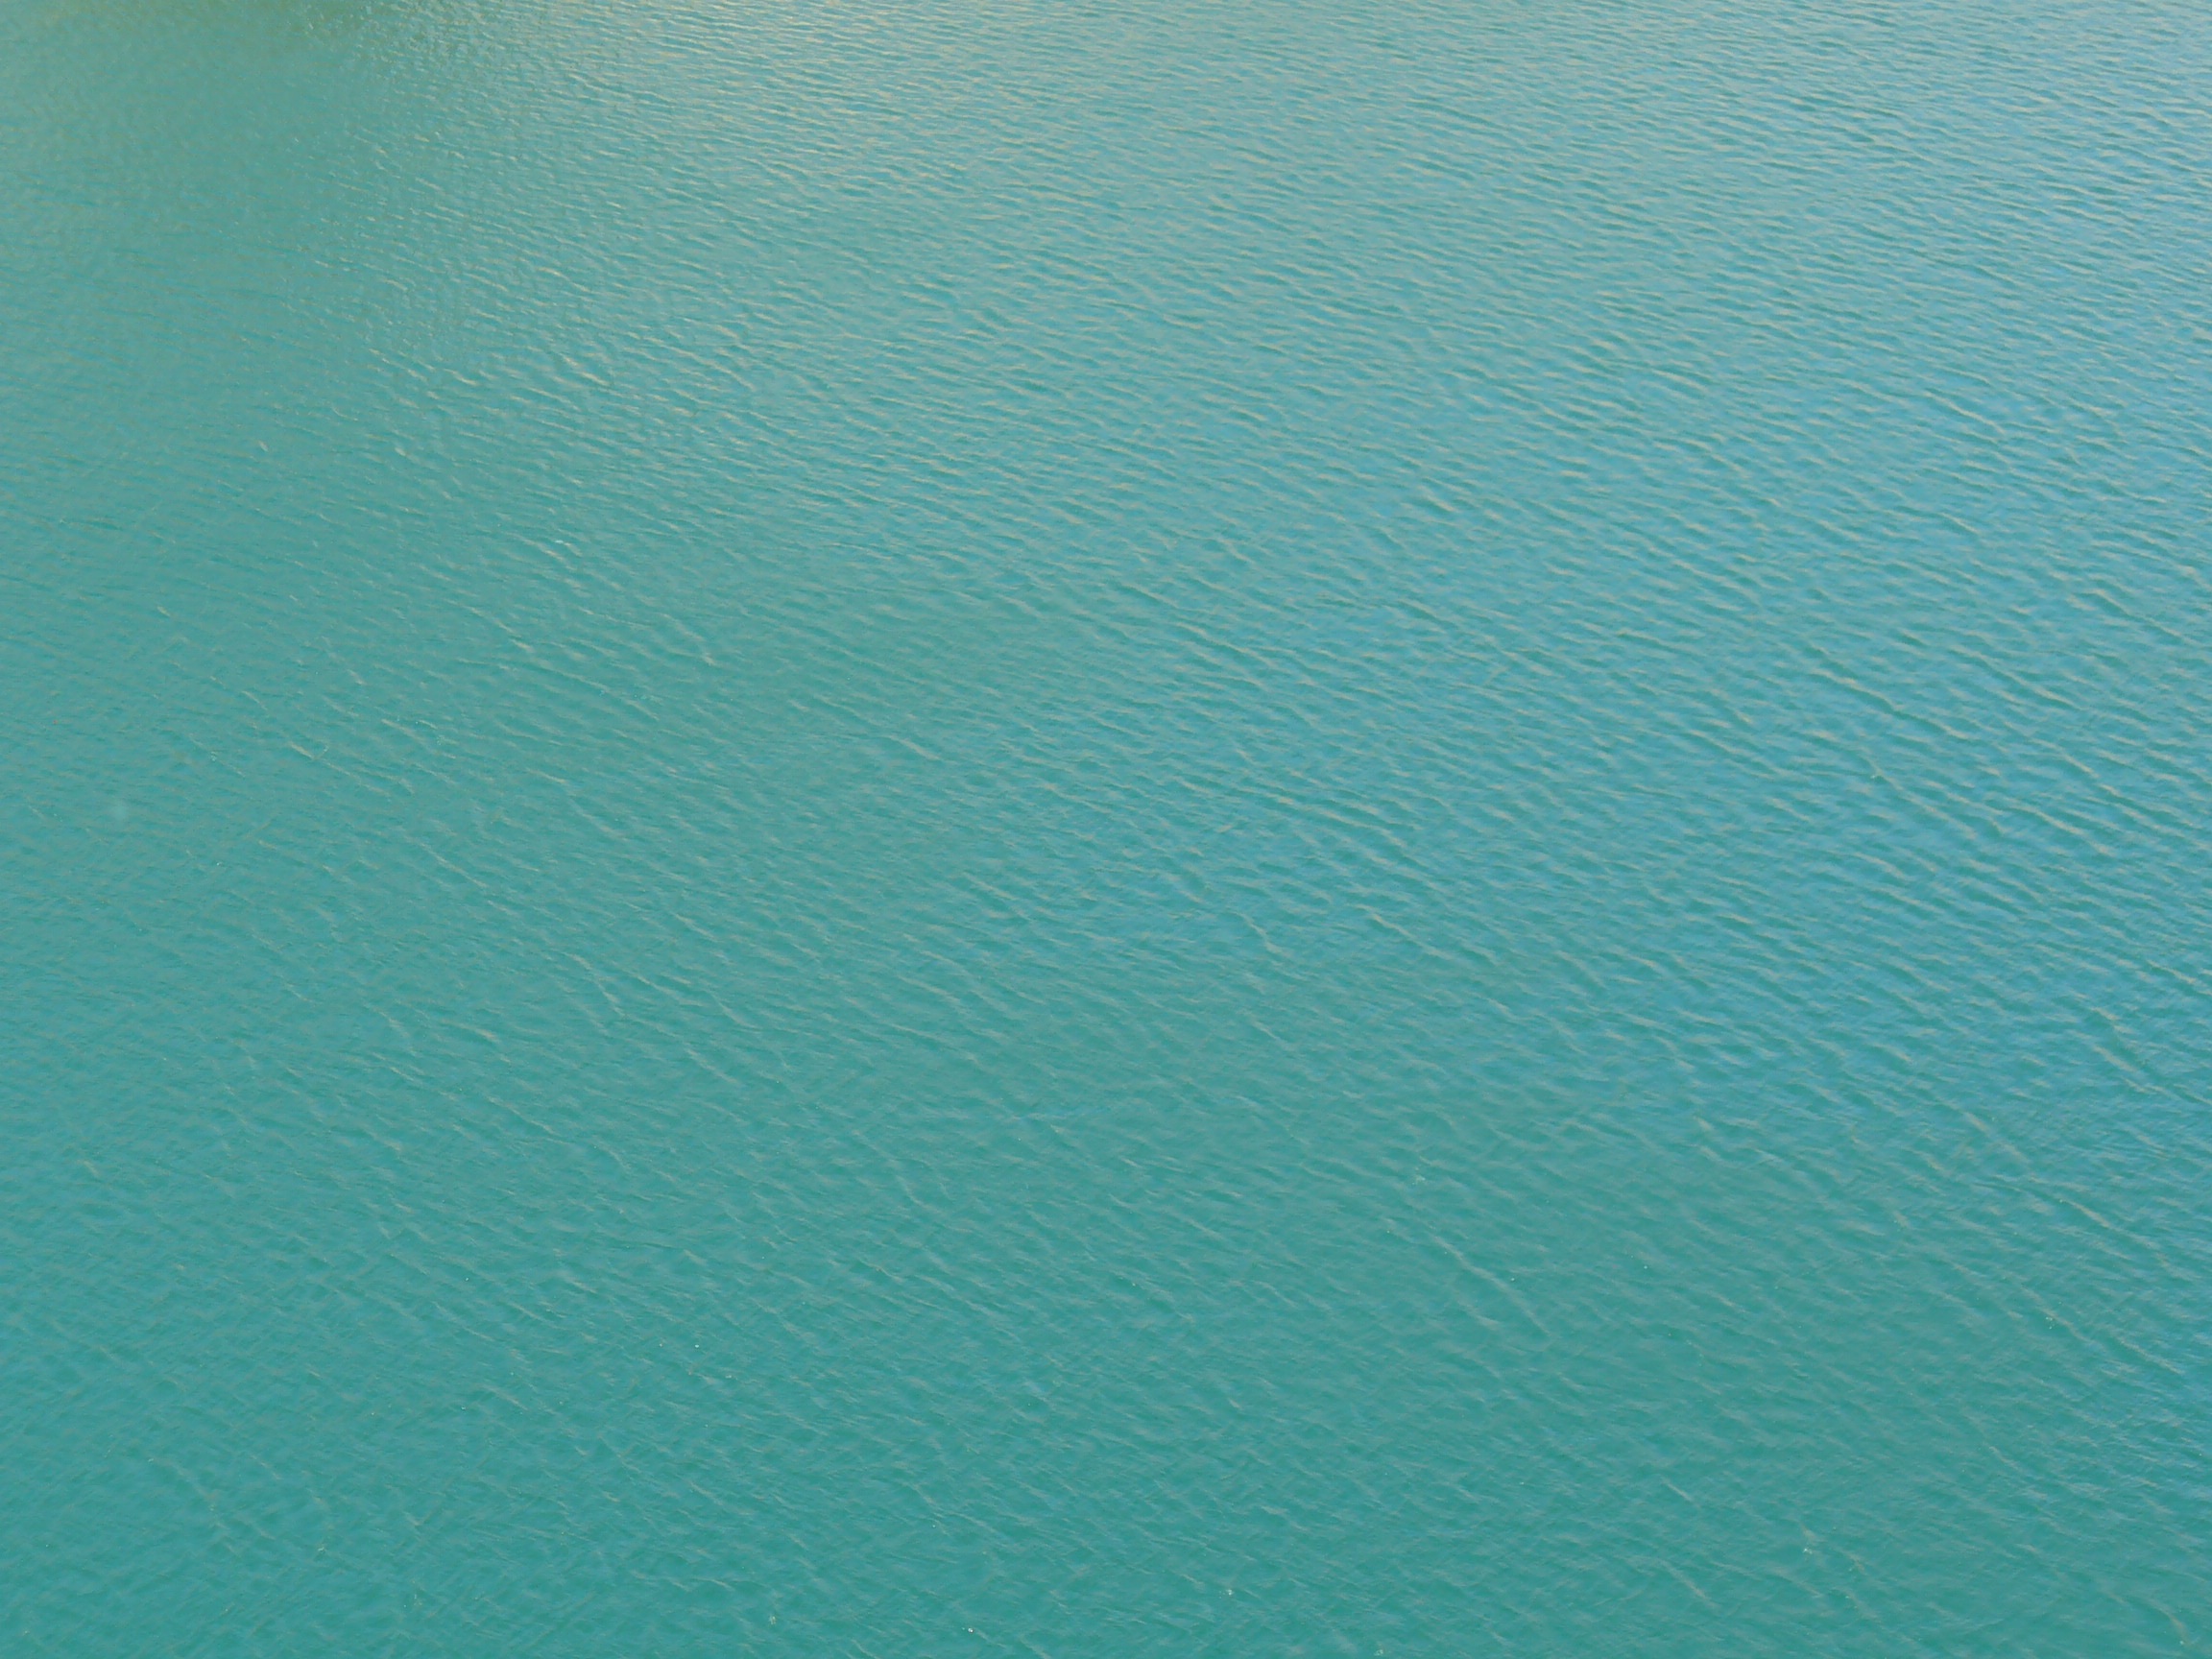
water, texture, pattern, line, green, blue, circle, surface, aqua, turquoise, flooring, water level